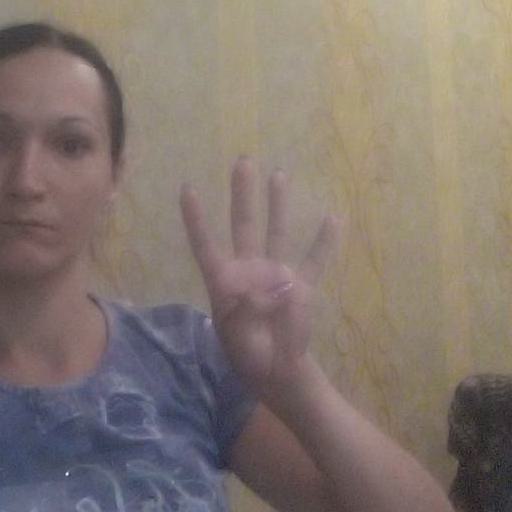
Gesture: four